Cirrus SR22

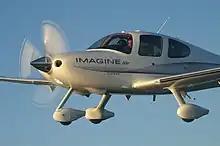
ImagineAir Cirrus SR22

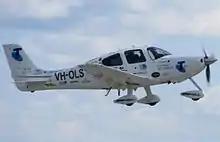
Ryan Campbell departing OSH on record attempt in 2013

SR22s and SR20s built before 2003 were equipped with traditional analog instruments and a 10" (later 12") Multi-function display (MFD). In February 2003, Cirrus began offering SR22s with the Avidyne Entegra primary flight display (PFD), making the plane the first of its kind to come with a glass cockpit. Later that year, this instrumentation became standard equipment on all SR-series aircraft and sparked a major transition in general aviation, whereby over 90% of all new light aircraft by the year 2006 were equipped with glass cockpits. Retrofits are available for the older SR aircraft that replace the analog instrument panels with one that includes a PFD, a new MFD and the installation of back-up mechanical instruments.